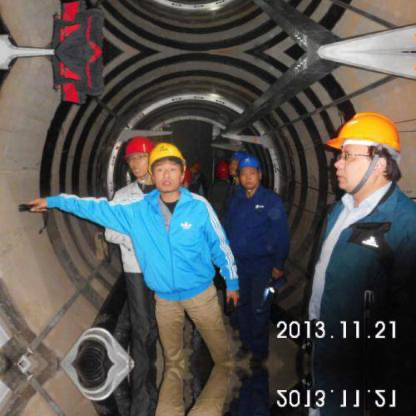
Objects in the image:
label: helmet
label: helmet
label: helmet
label: helmet
label: helmet
label: helmet